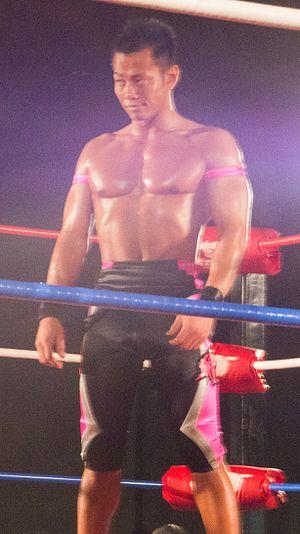
Masato Yoshino, né le 4 octobre 1980 à Ikoma, Nara est un catcheur japonais, qui est principalement connu pour son travail à la Dragon Gate.